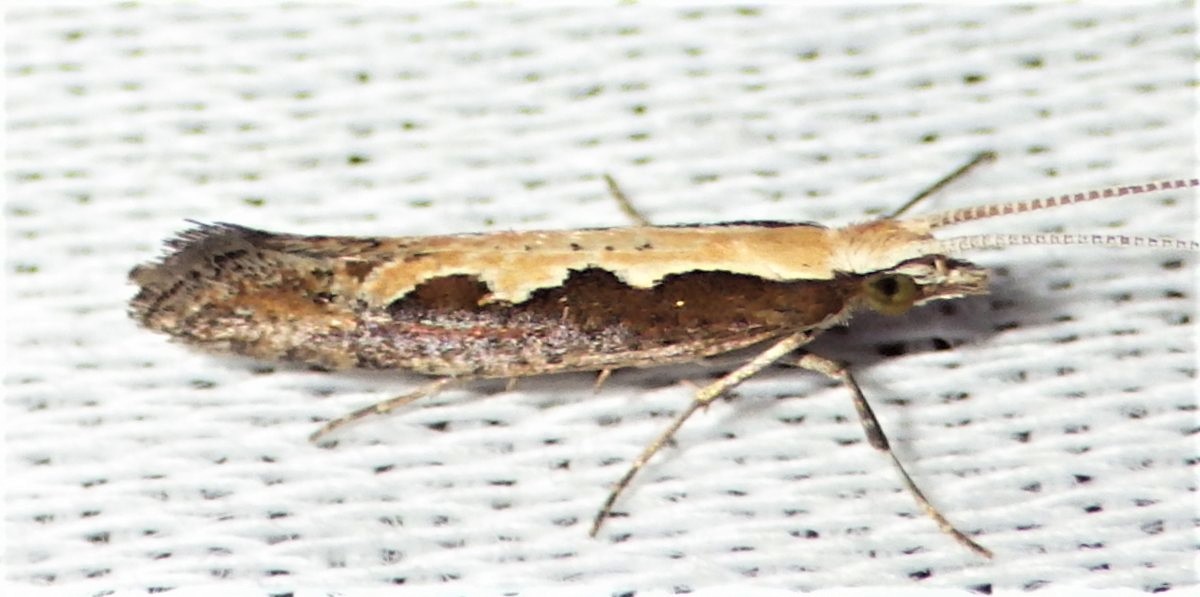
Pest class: diamondback_moth